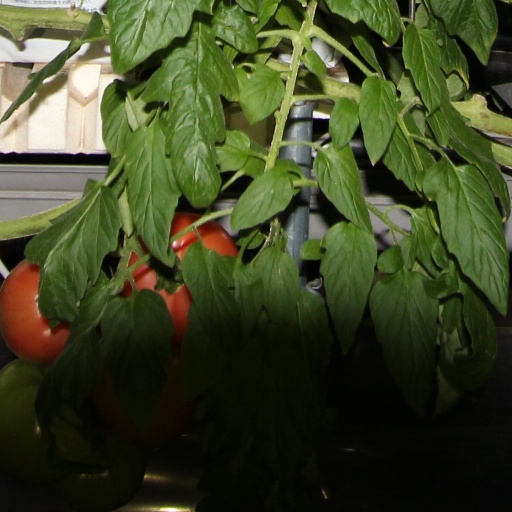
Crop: tomato